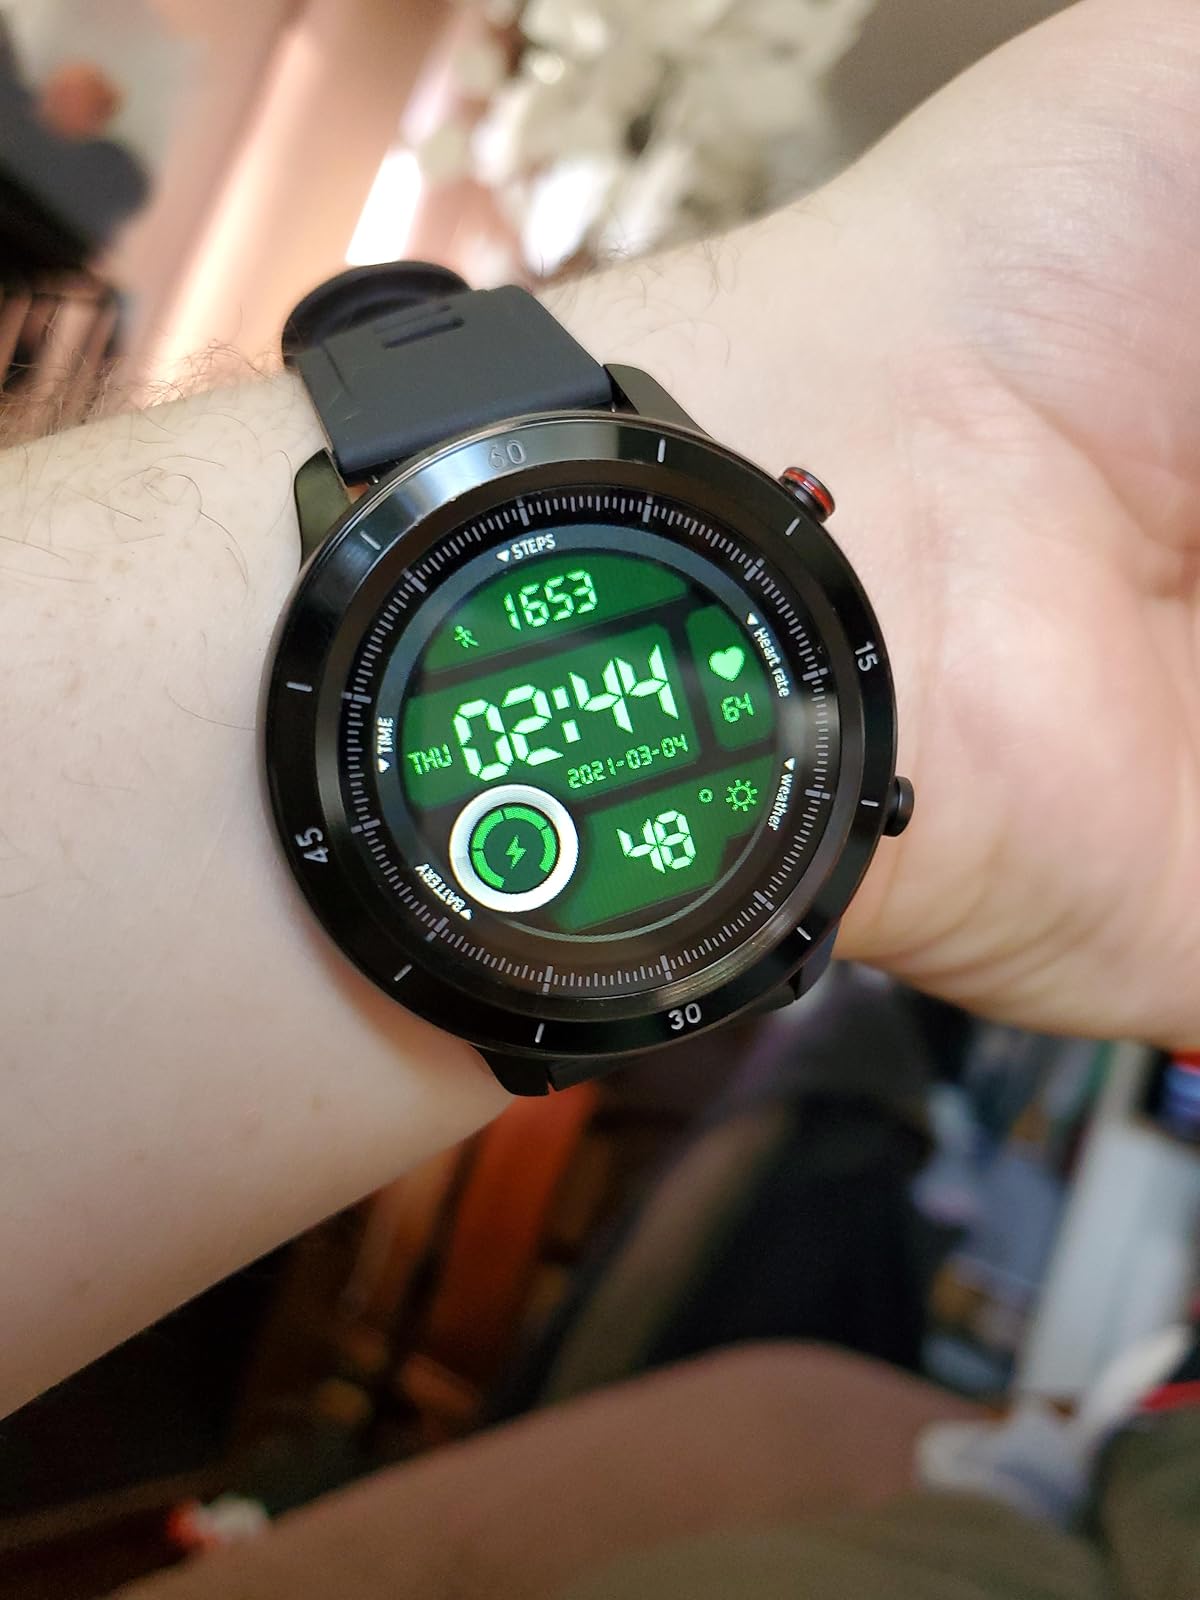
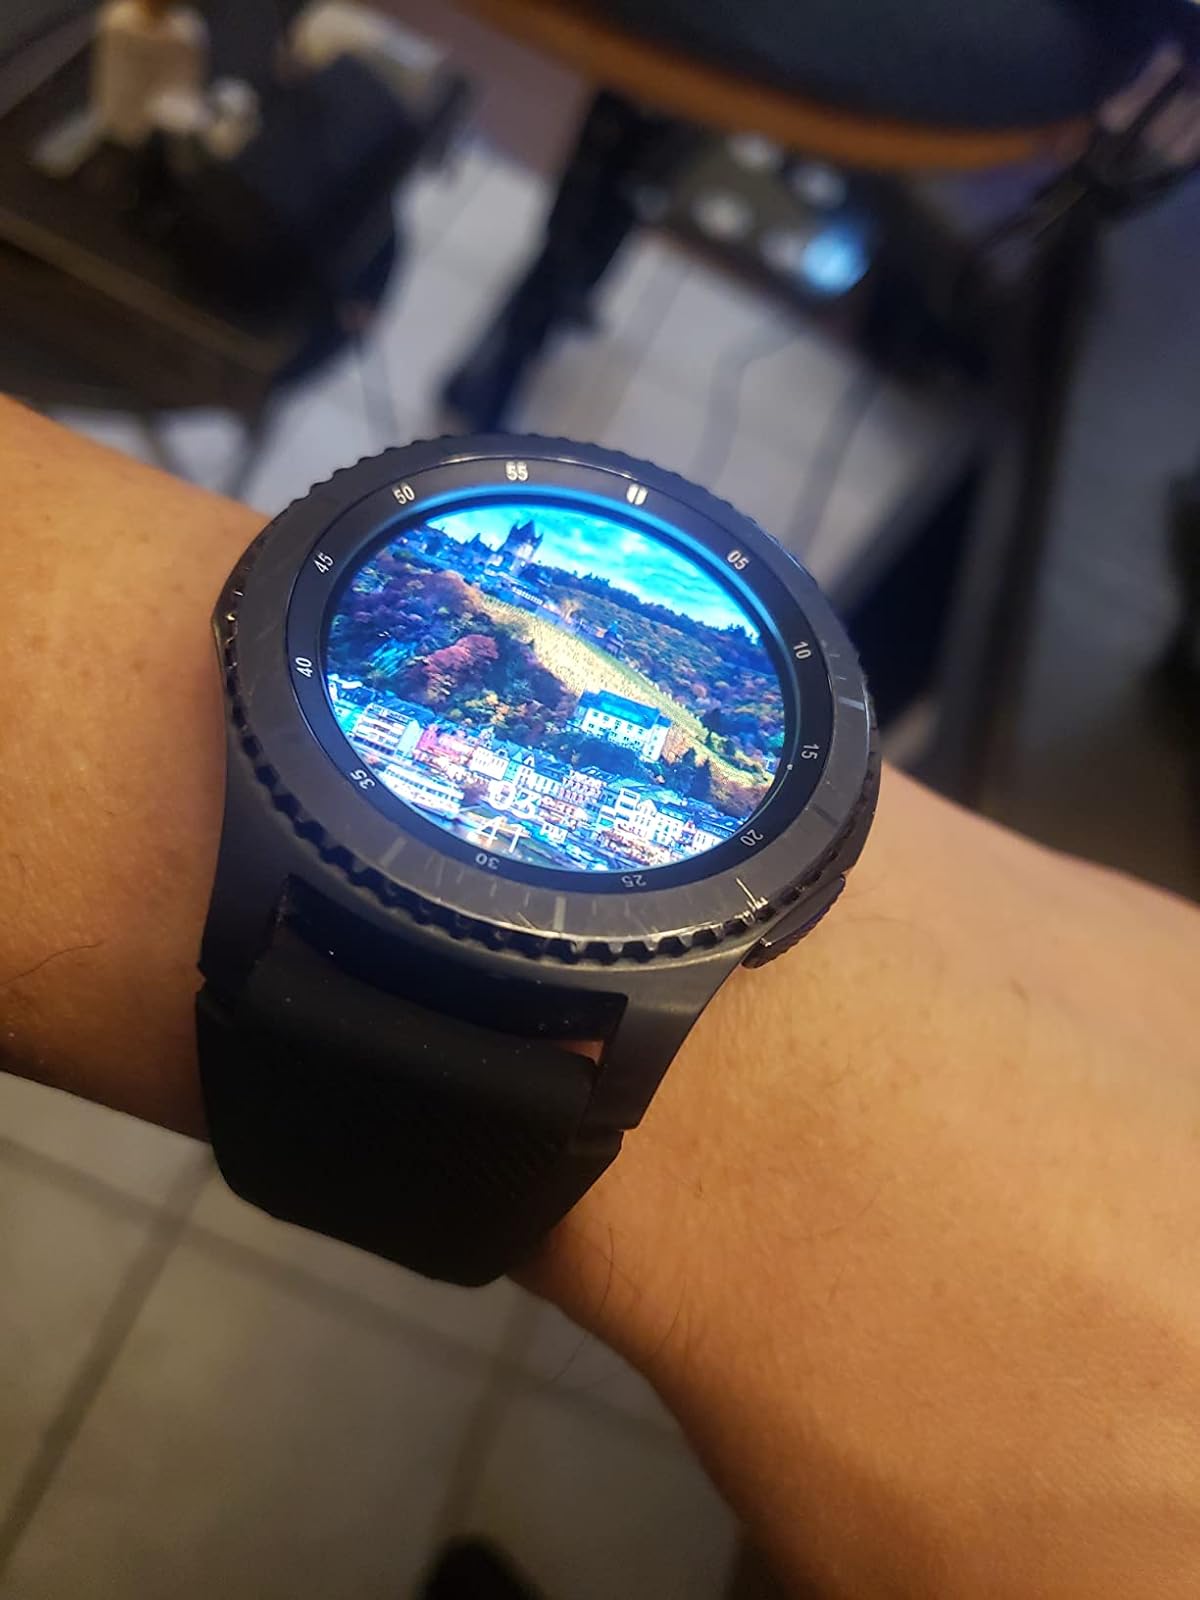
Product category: smartwatch
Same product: no